Rachel Whetstone

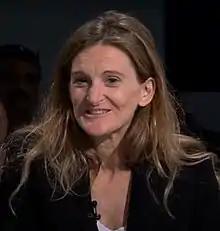
Whetstone in 2016

Rachel Marjorie Joan Whetstone (born 22 February 1968) is a British public relations executive. Whetstone was in charge of communications and public policy at Google for nearly a decade, and served as senior vice president of communications and public policy for Uber until April 2017. She then joined Facebook as vice president of communications of its WhatsApp, Instagram, and Messenger products. In August 2018, Whetstone became the chief communications officer (CCO) of Netflix. As of March 2025, she oversees communications at the AI startup Sierra.